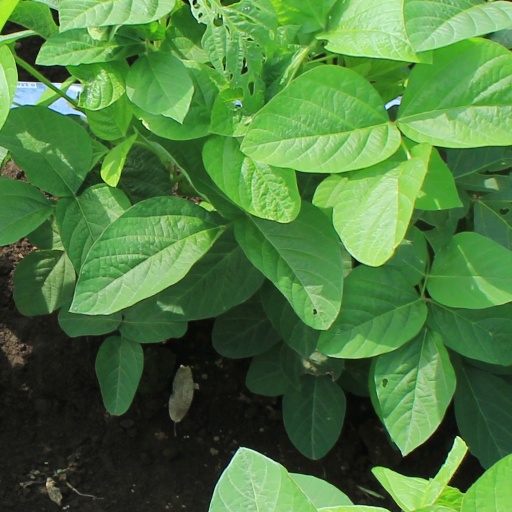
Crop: soybean